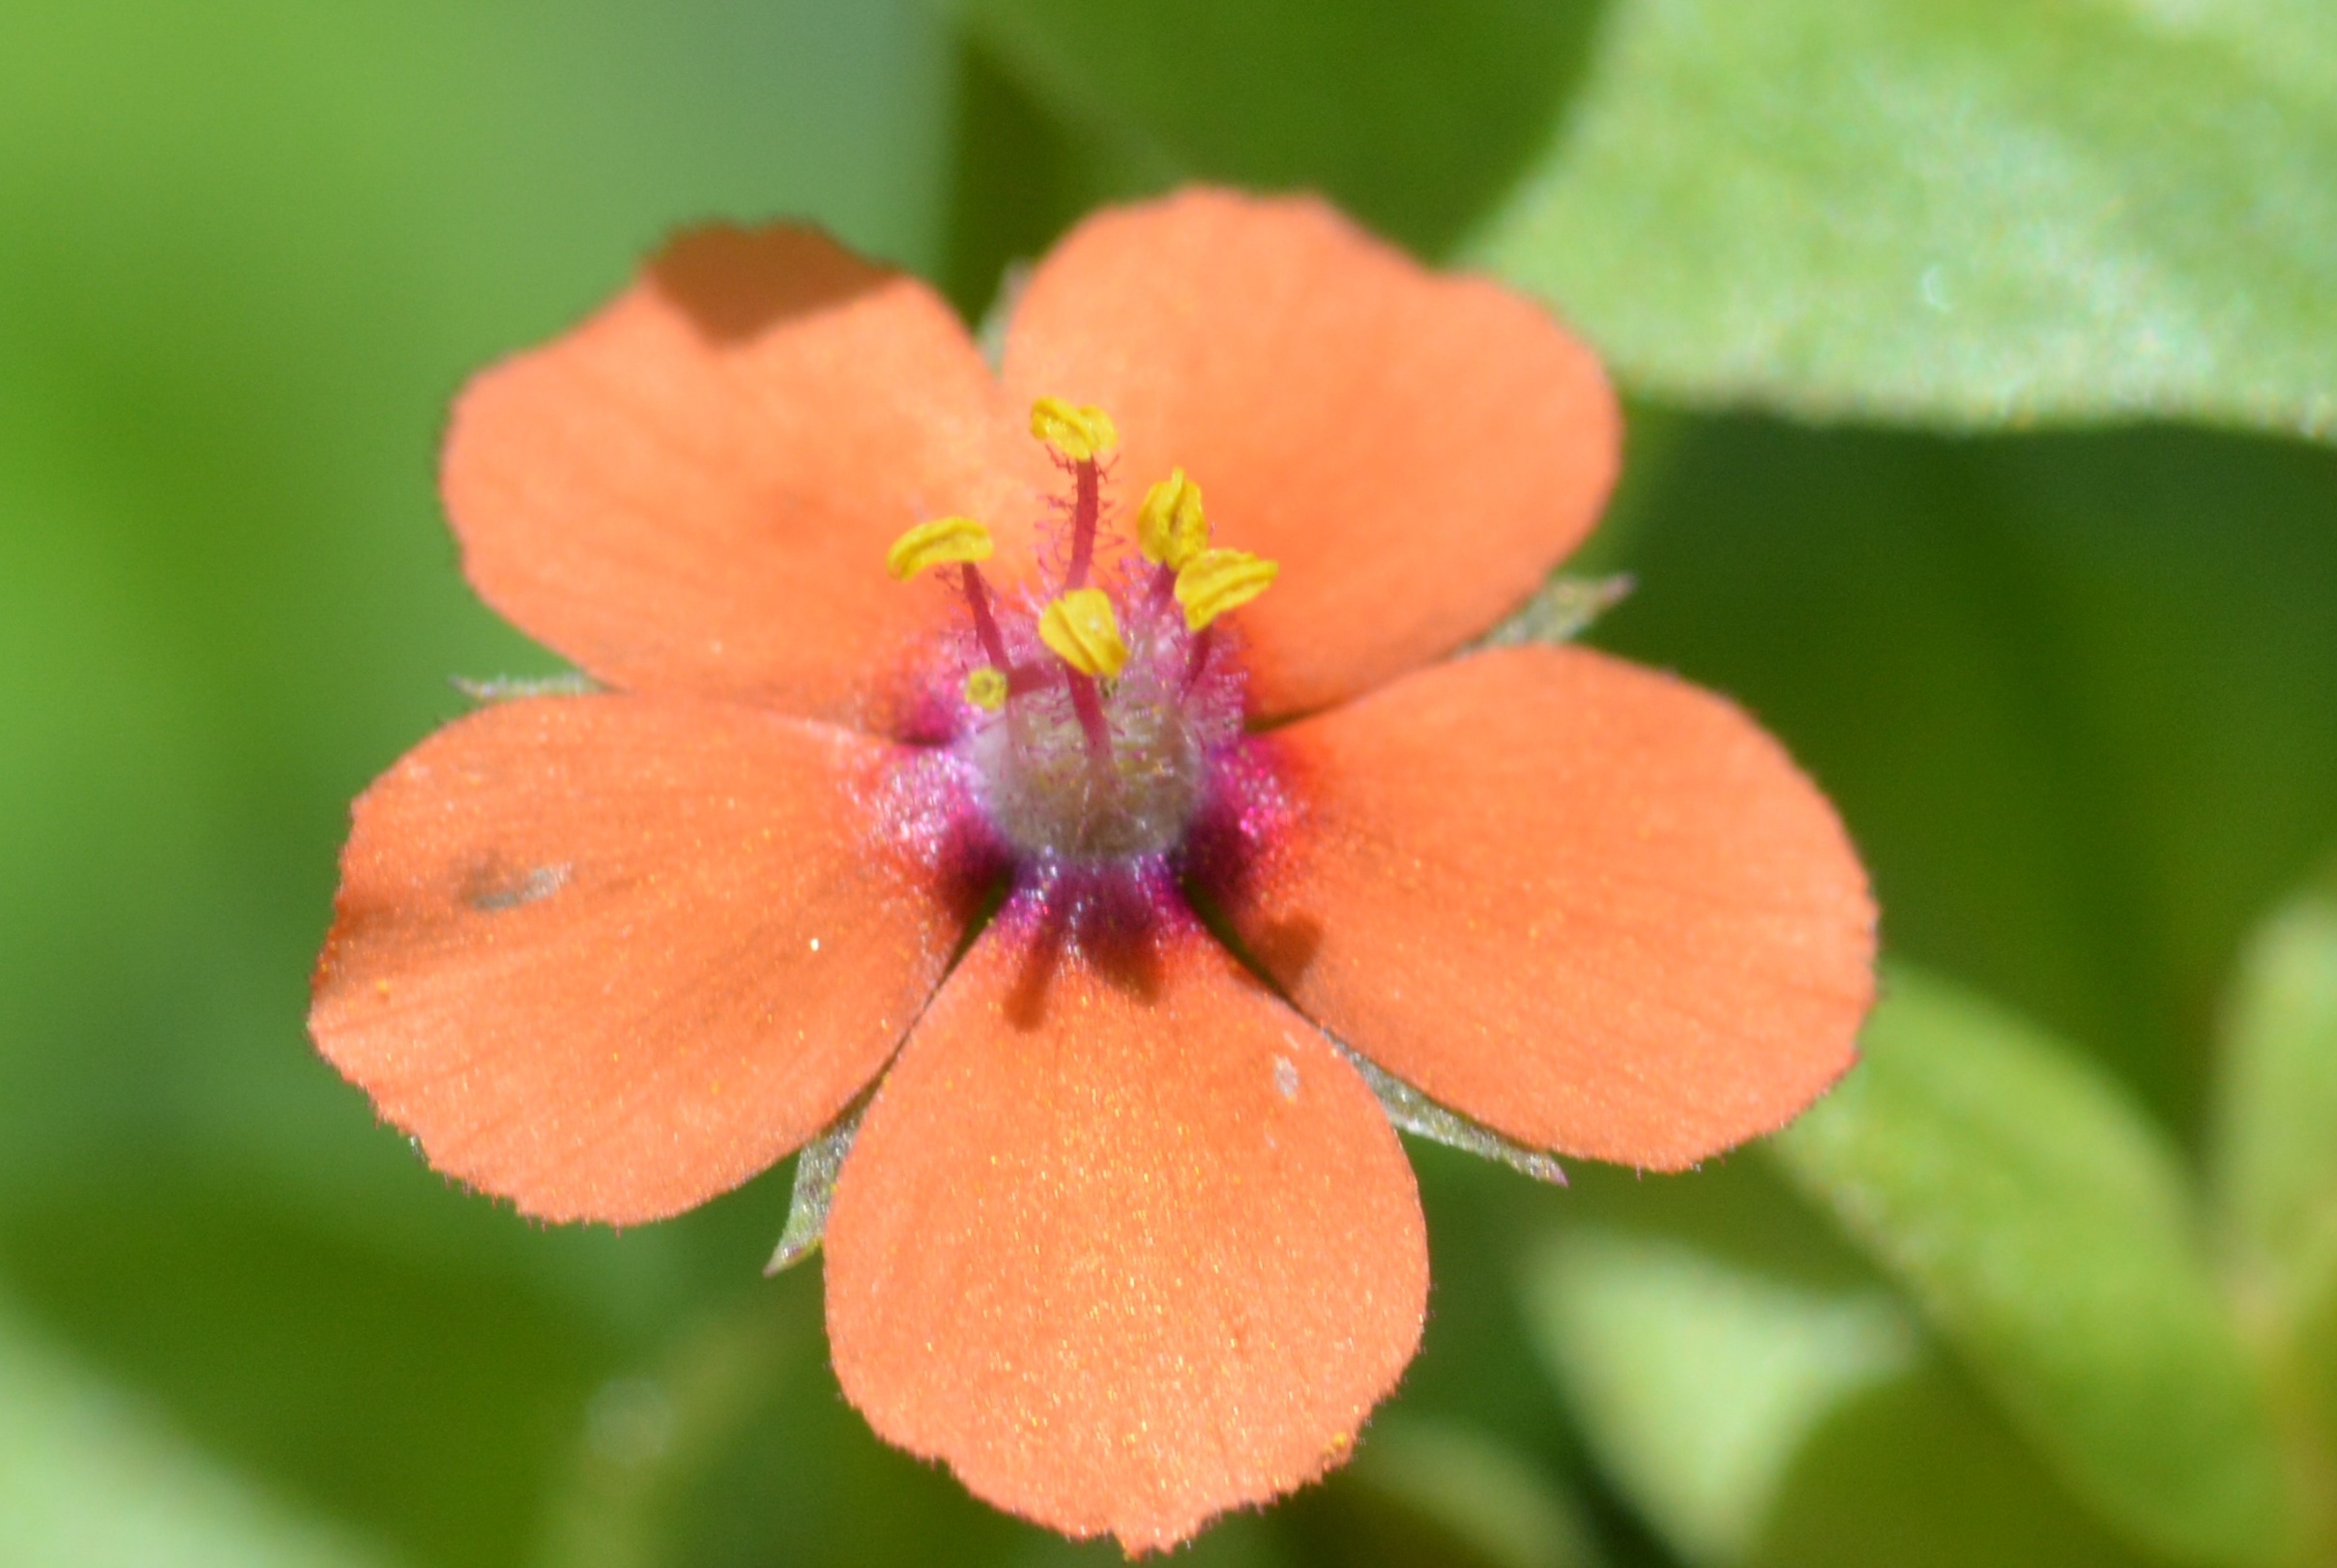
blossom, plant, flower, petal, botany, flora, wildflower, macro photography, flowering plant, annual plant, land plant, dayflower family